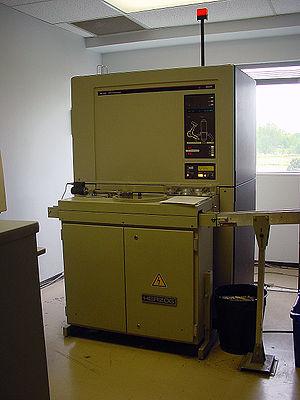
La spectrométrie de fluorescence des rayons X est une technique d'analyse chimique utilisant une propriété physique de la matière, la fluorescence de rayons X.